Hongyanping station

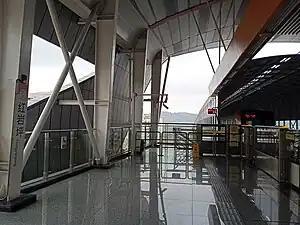

Hongyanping Station is a station on International Expo branch of Line 6 of Chongqing Rail Transit in Chongqing municipality, China, which opened in 2020. It is located in Beibei District.